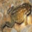
Label: frog